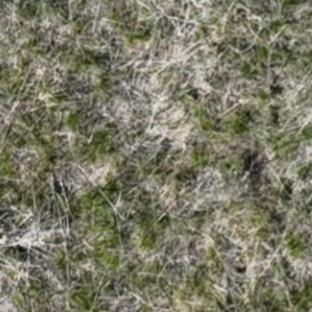
Month: may